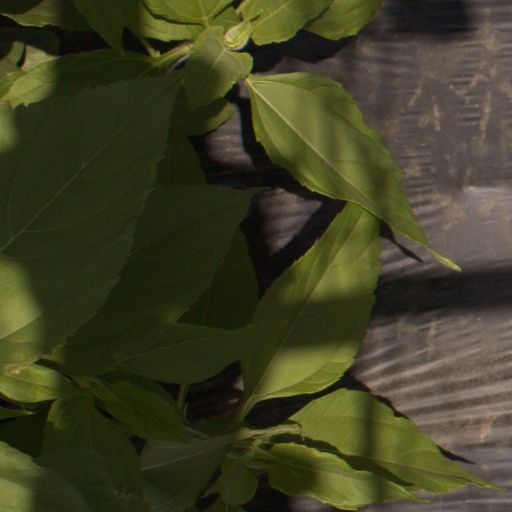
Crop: Jerusalem artichoke